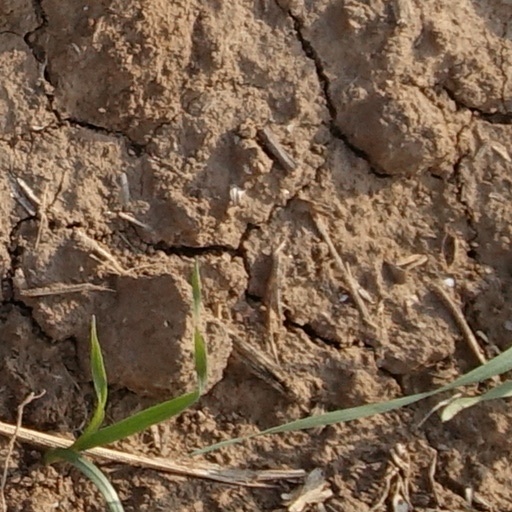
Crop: wheat